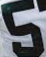
Number: 5